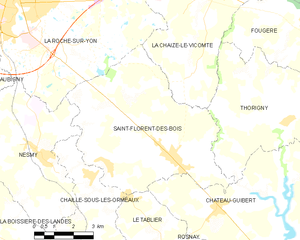
Carte des communes françaises Saint-Florent-des-Bois